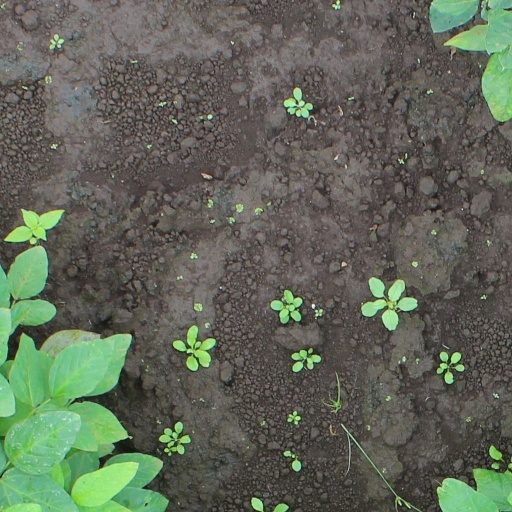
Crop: soybean